Health in Iraq

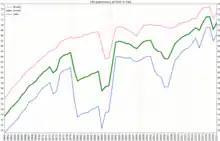
Life expectancy in Iraq

In 2015 the life expectancy at birth, total was 69.59 years. Iraq was ranked as country number 125 in the world which is lower than all the neighbor countries. For females it was 71.85 years ranked as country number 127 higher than that for males which was 67,44 years but ranked as country number 115. Life expectancy at birth for both sexes decreased by one year over the period of 2000–2012; the WHO region average increased by 3 year(s)in the same period. In 2012, healthy life expectancy at birth in both sexes was 9 years lower than overall life expectancy at birth. This lost healthy life expectancy represents 9 equivalent years of full health lost throw years lived with morbidity and disability.